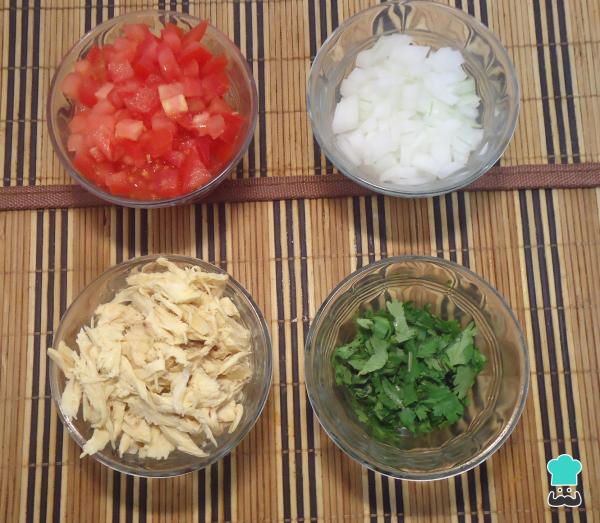
Por otro lado, ya que esté listo el pollo lo deshebramos y picamos la cebolla, el tomate rojo y el cilantro para la preparación del relleno de nuestras enchiladas.